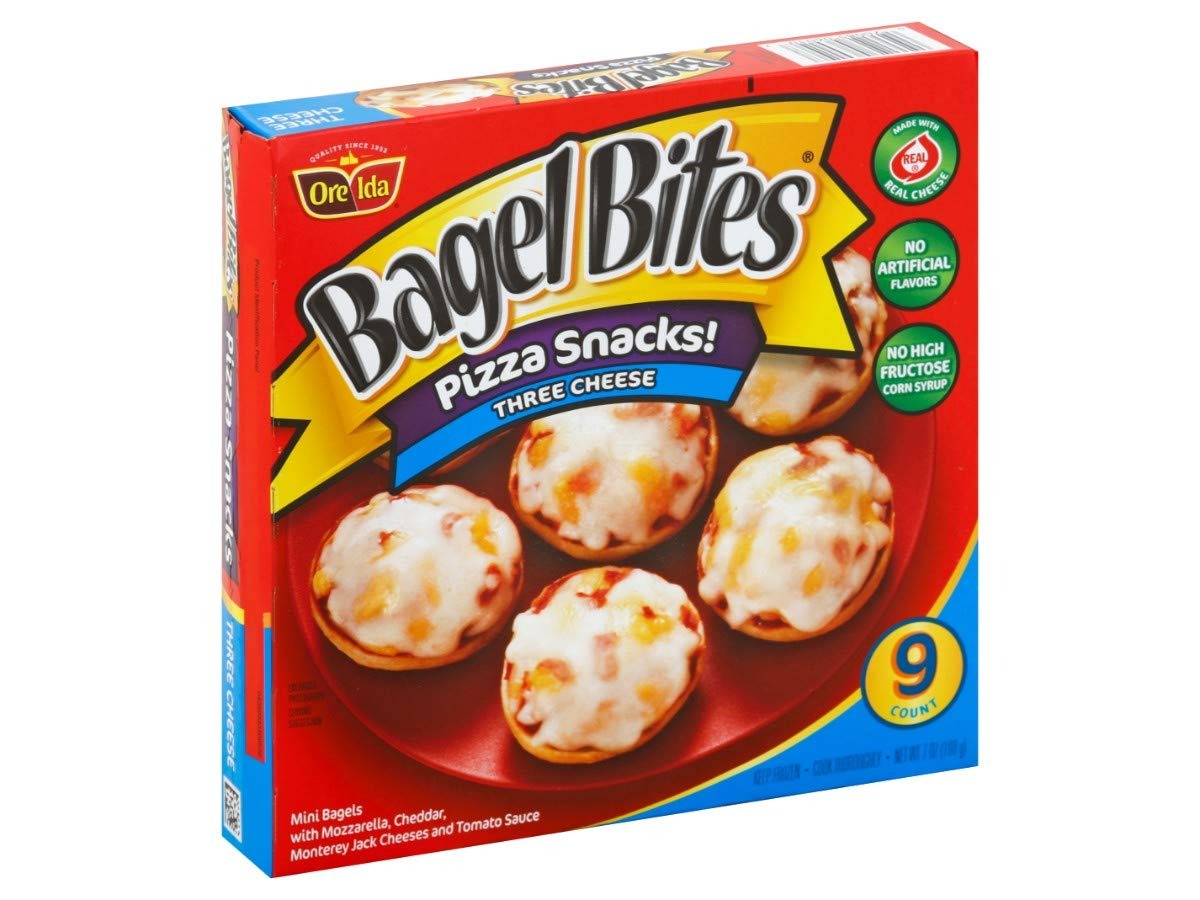
Item Name: Heinz Three Cheese Mini Bagel Bite - Appetizer, 7 Ounce -- 72 per case.
Value: 72.0
Unit: Count

Price: 74.38